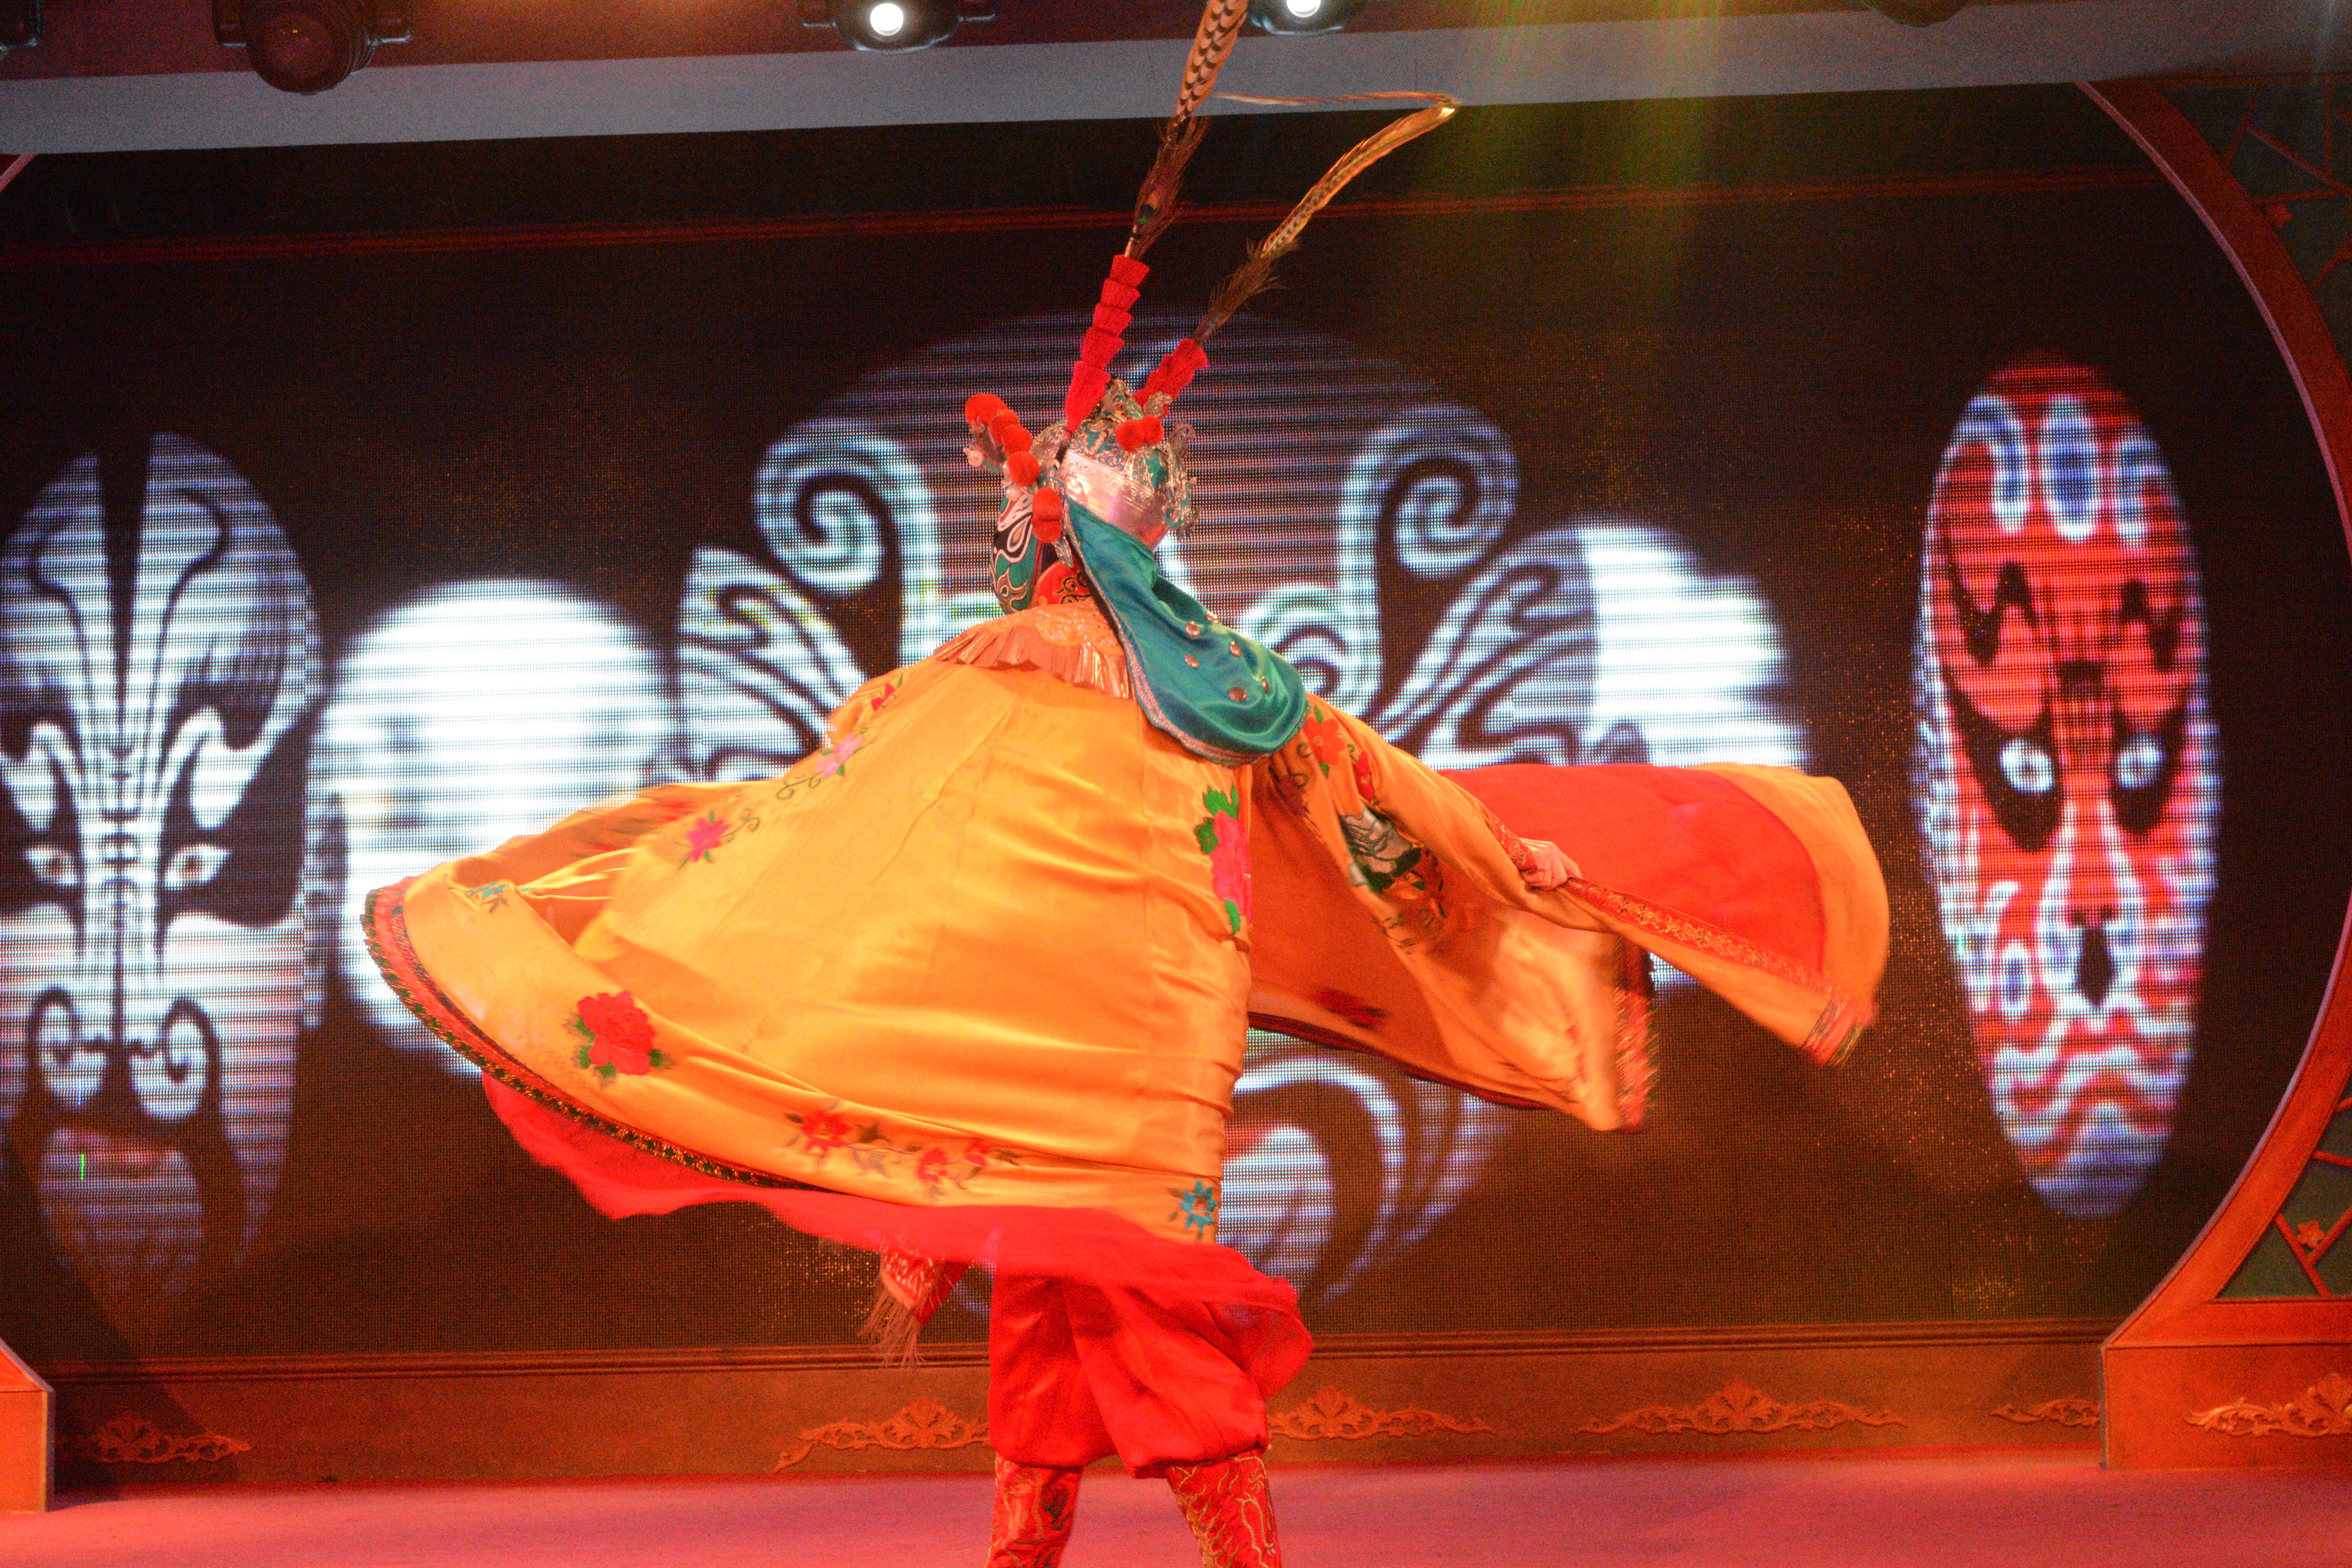
performance art, performance, event, circus, entertainment, performing arts, musical theatre